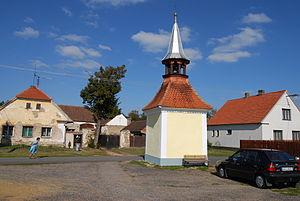
Probulov est une commune du district de Písek, dans la région de Bohême-du-Sud, en République tchèque. Sa population s'élevait à 67 habitants en 2017.